Plasmodium malariae

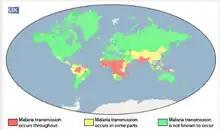
Geographical areas of malaria transmission

"P. malariae" is the least studied of the six species that infect humans, in part because of its low prevalence and milder clinical manifestations compared to the other species. It is widespread throughout sub-Saharan Africa, much of southeast Asia, Indonesia, on many of the islands of the western Pacific and in areas of the Amazon Basin of South America. In endemic regions, prevalence ranges from less than 4% to more than 20%, but there is evidence that "P. malariae" infections are vastly underreported.